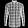
Label: Shirt